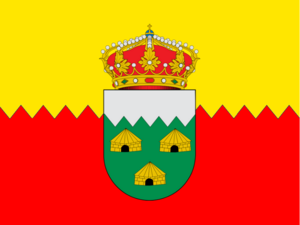
Cabanillas de la Sierra est une commune de la Communauté de Madrid, en Espagne.